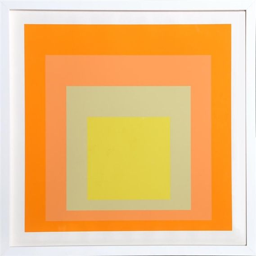
painting artist , interaction of color